Cold Heaven (film)

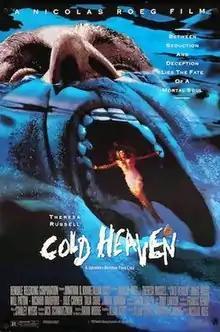
Theatrical release poster

Cold Heaven is a 1991 American supernatural thriller film directed by Nicolas Roeg, and starring Theresa Russell, James Russo, Mark Harmon, Julie Carmen, and Seymour Cassel. Its plot follows a lapsed Catholic woman whose husband inexplicably rises from the dead, profoundly challenging her beliefs. The screenplay, by Allan Scott, is based on the 1983 novel of the same name by Northern Irish-Canadian writer Brian Moore. The film score was by Stanley Myers.